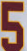
Number: 5